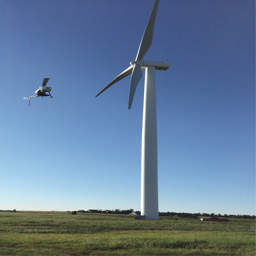
person can be used for a variety of other applications .